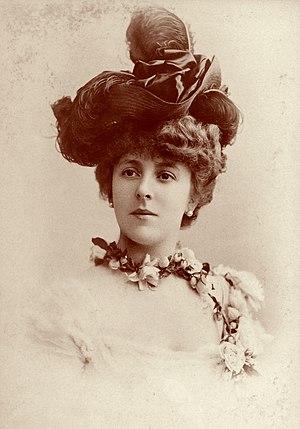
Album Reutlinger de portraits divers, vol. 2. Émilienne d'Alençon.
Émilienne Marie André, dite Émilienne d'Alençon, née à Paris le 17 juillet 1870 et morte à Monaco le 14 février 1945, est une comédienne et grande courtisane française.